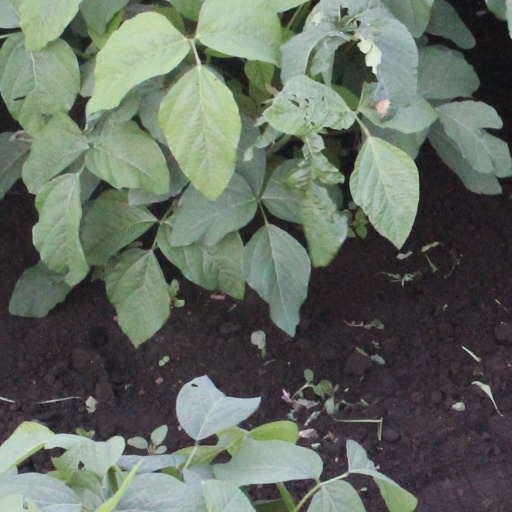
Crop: soybean